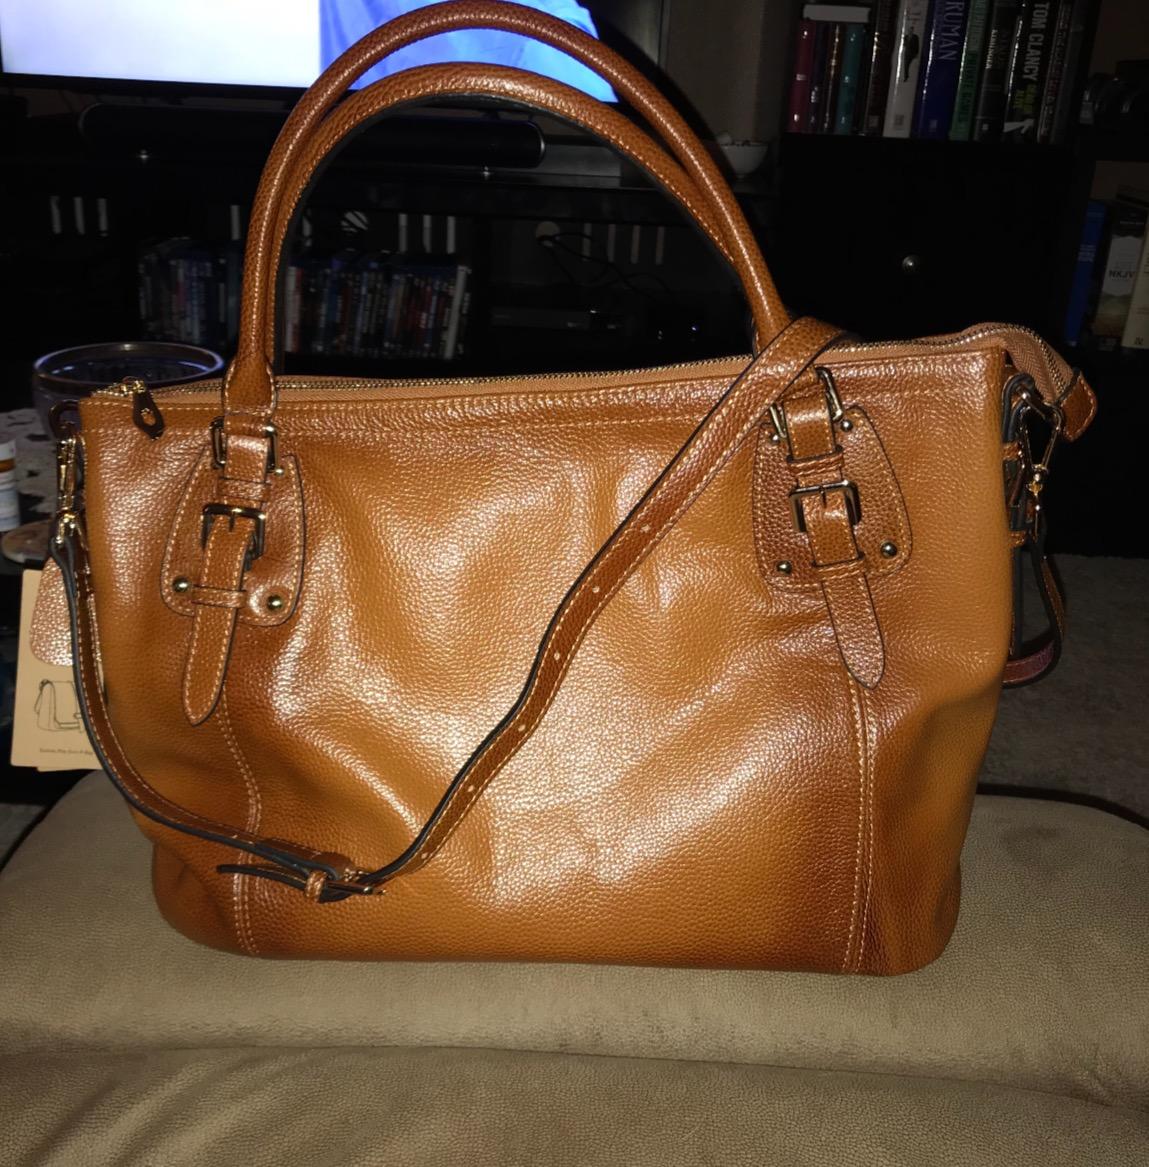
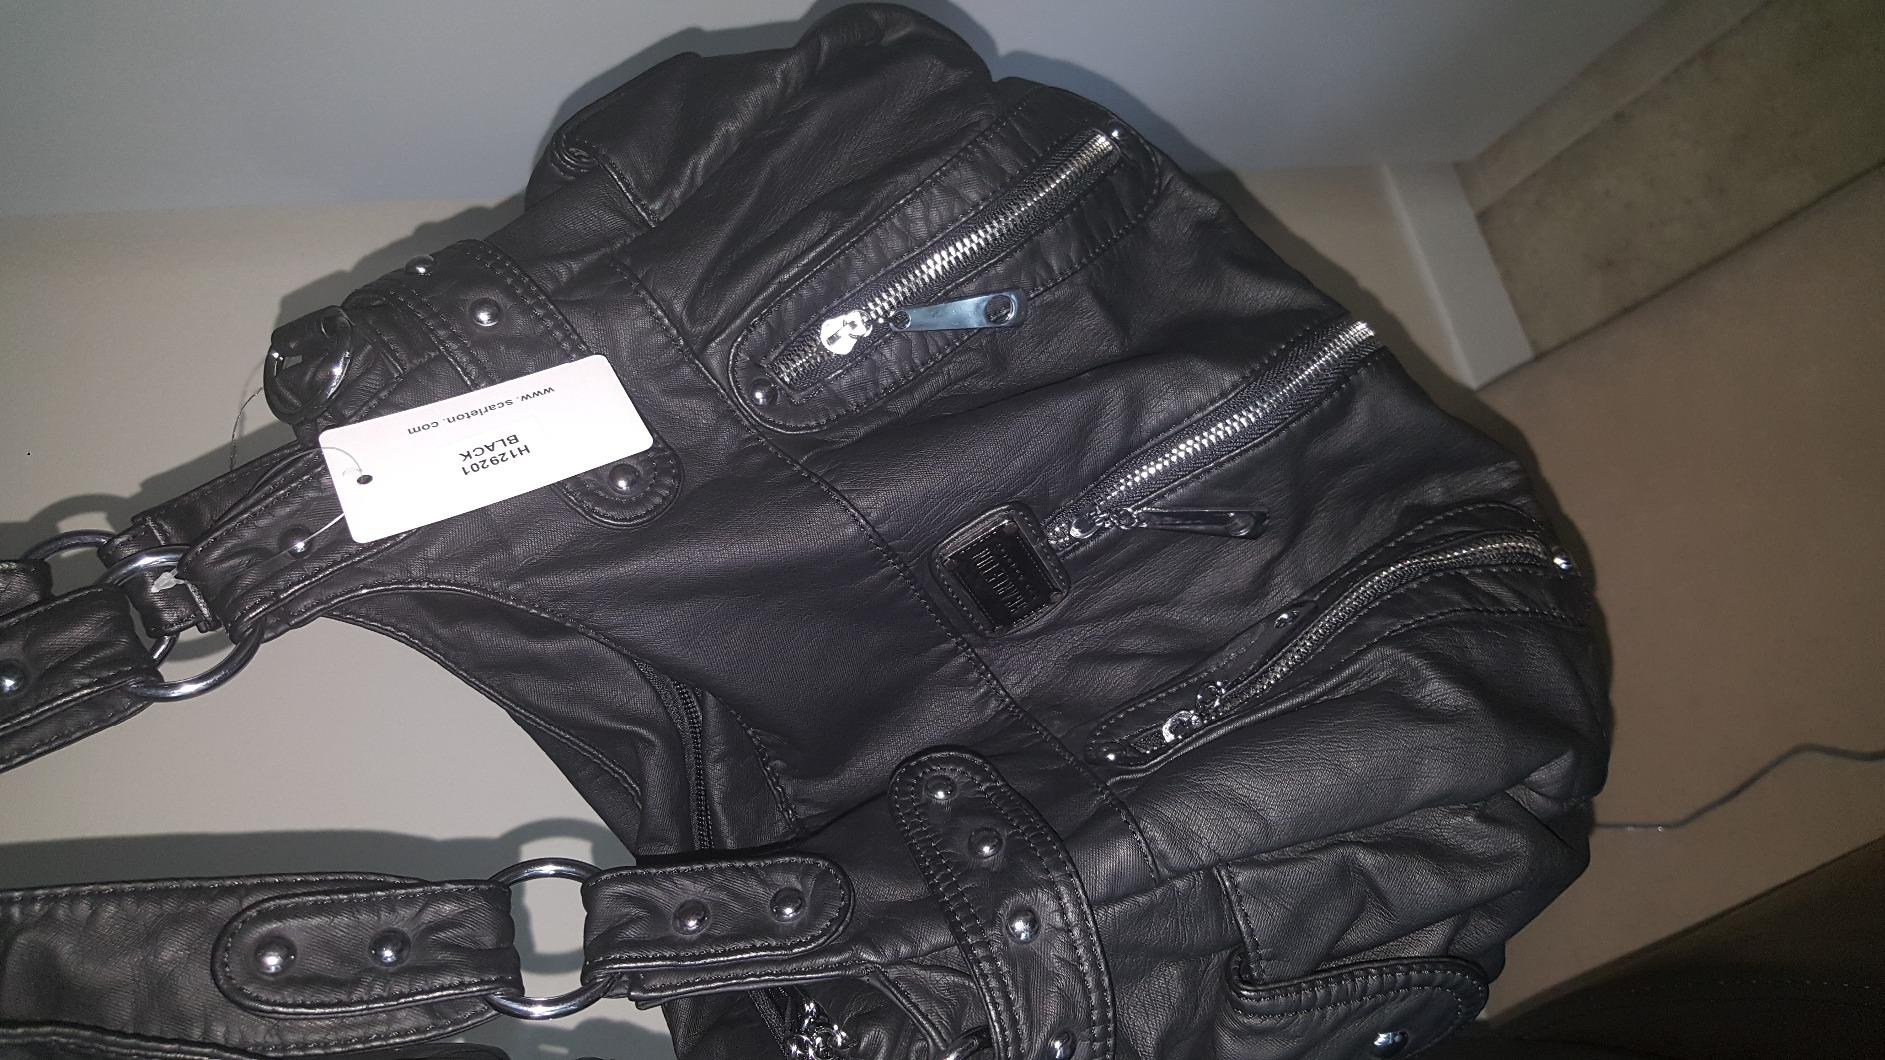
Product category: accessories_handbag
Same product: no